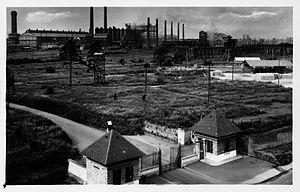
La Société métallurgique de Normandie était une entreprise bas-normande lancée en 1917 et fermée en 1993, dont le siège social était à Mondeville, mais principalement située sur la commune de Colombelles, dans l'agglomération de Caen.
Cet article traite de l'histoire de Caen.
Cette chronologie de Caen recense les grands événements qui ont marqué l'histoire de la ville de Caen, capitale de la région Basse-Normandie et de sa proche couronne.